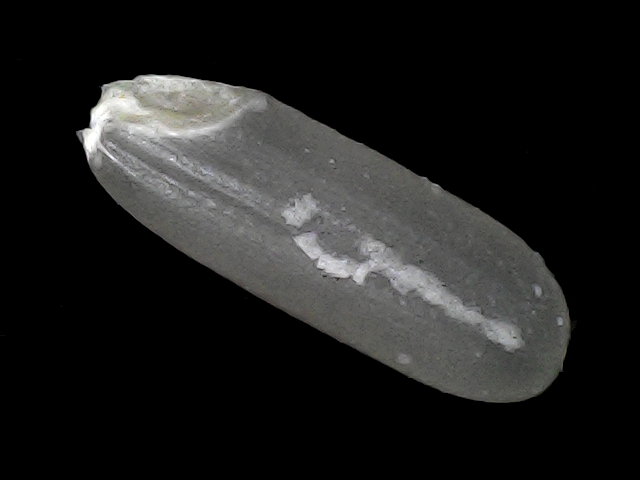
Rice variety: BD30